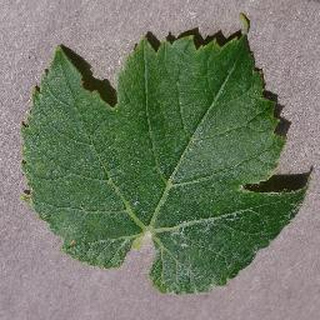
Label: healthy_grape